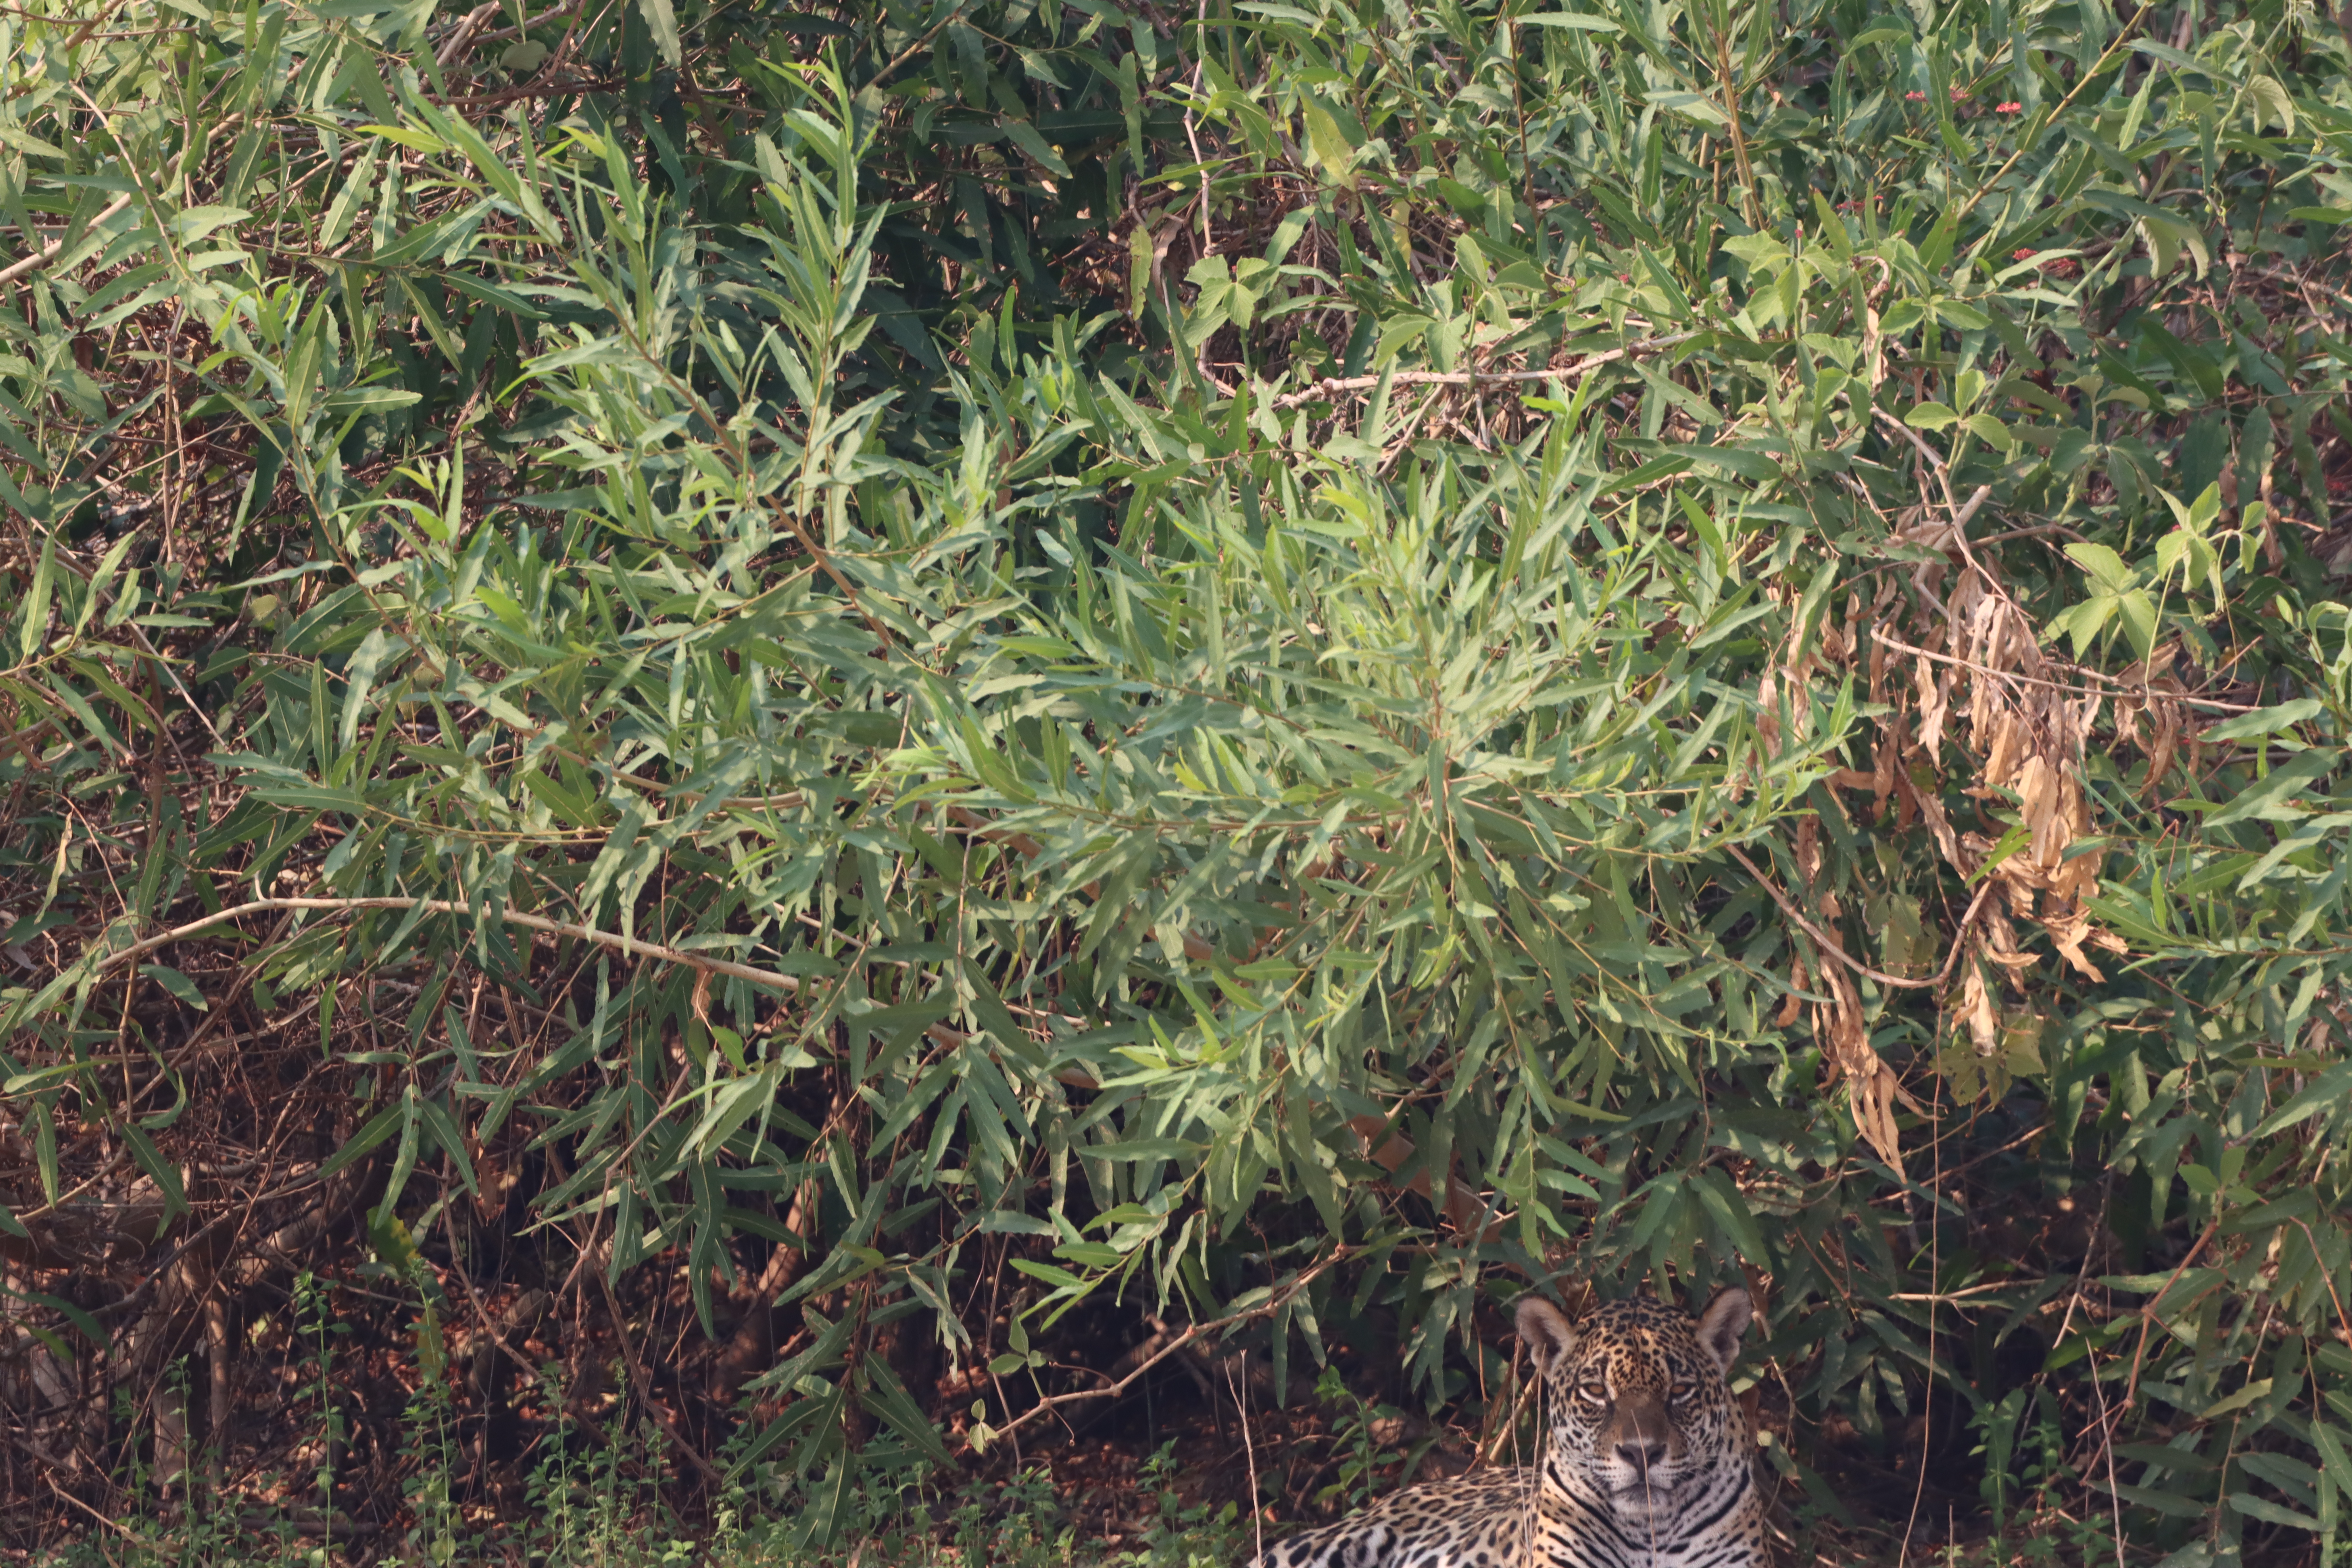
Jaguar: Oxum